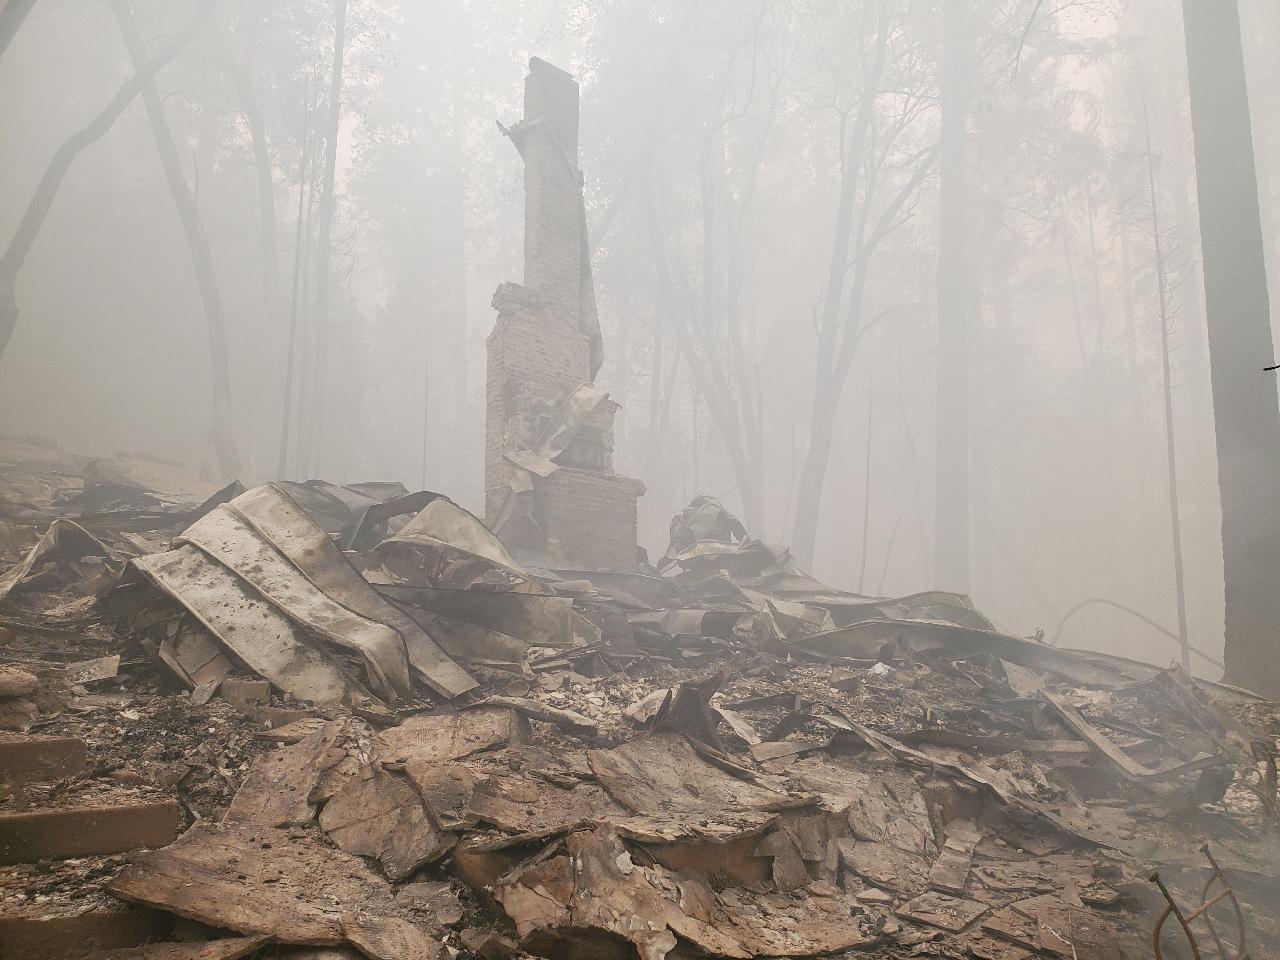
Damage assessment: destroyed